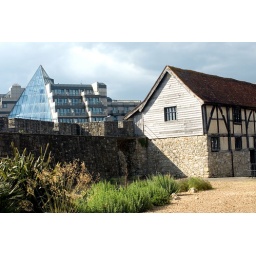
A tudor merchants house by the city wall and a much more modern hotel in the background.